Ivan Johnson

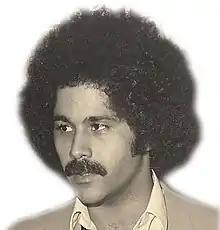
Johnson in 1975

Ivan Nicholas Johnson (27 June 1953 – 4 October 2021) was a professional, all rounder, English first-class cricketer who played for Worcestershire County Cricket Club from 1972 to 1975.